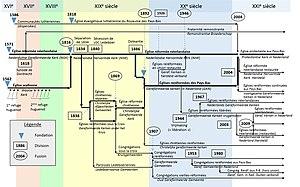
Schéma évolution historique des églises réformées et luthériennes aux Pays-Bas
Le protestantisme joue un rôle fondateur dans l’histoire des Pays-Bas, car son développement alimente la révolte contre les Espagnols qui débouche sur l’indépendance du pays obtenue au cours de la Guerre de Quatre-Vingts Ans. À l'issue de cette guerre, les Pays-Bas originels se trouvent divisés entre les Pays-Bas du Sud reconquis par les Espagnols où le catholicisme est imposé par la force, et les Pays-Bas du Nord qui deviennent indépendants et protestants essentiellement d’obédience calviniste, où les autres religions restent tolérées, et dont traite le présent article.